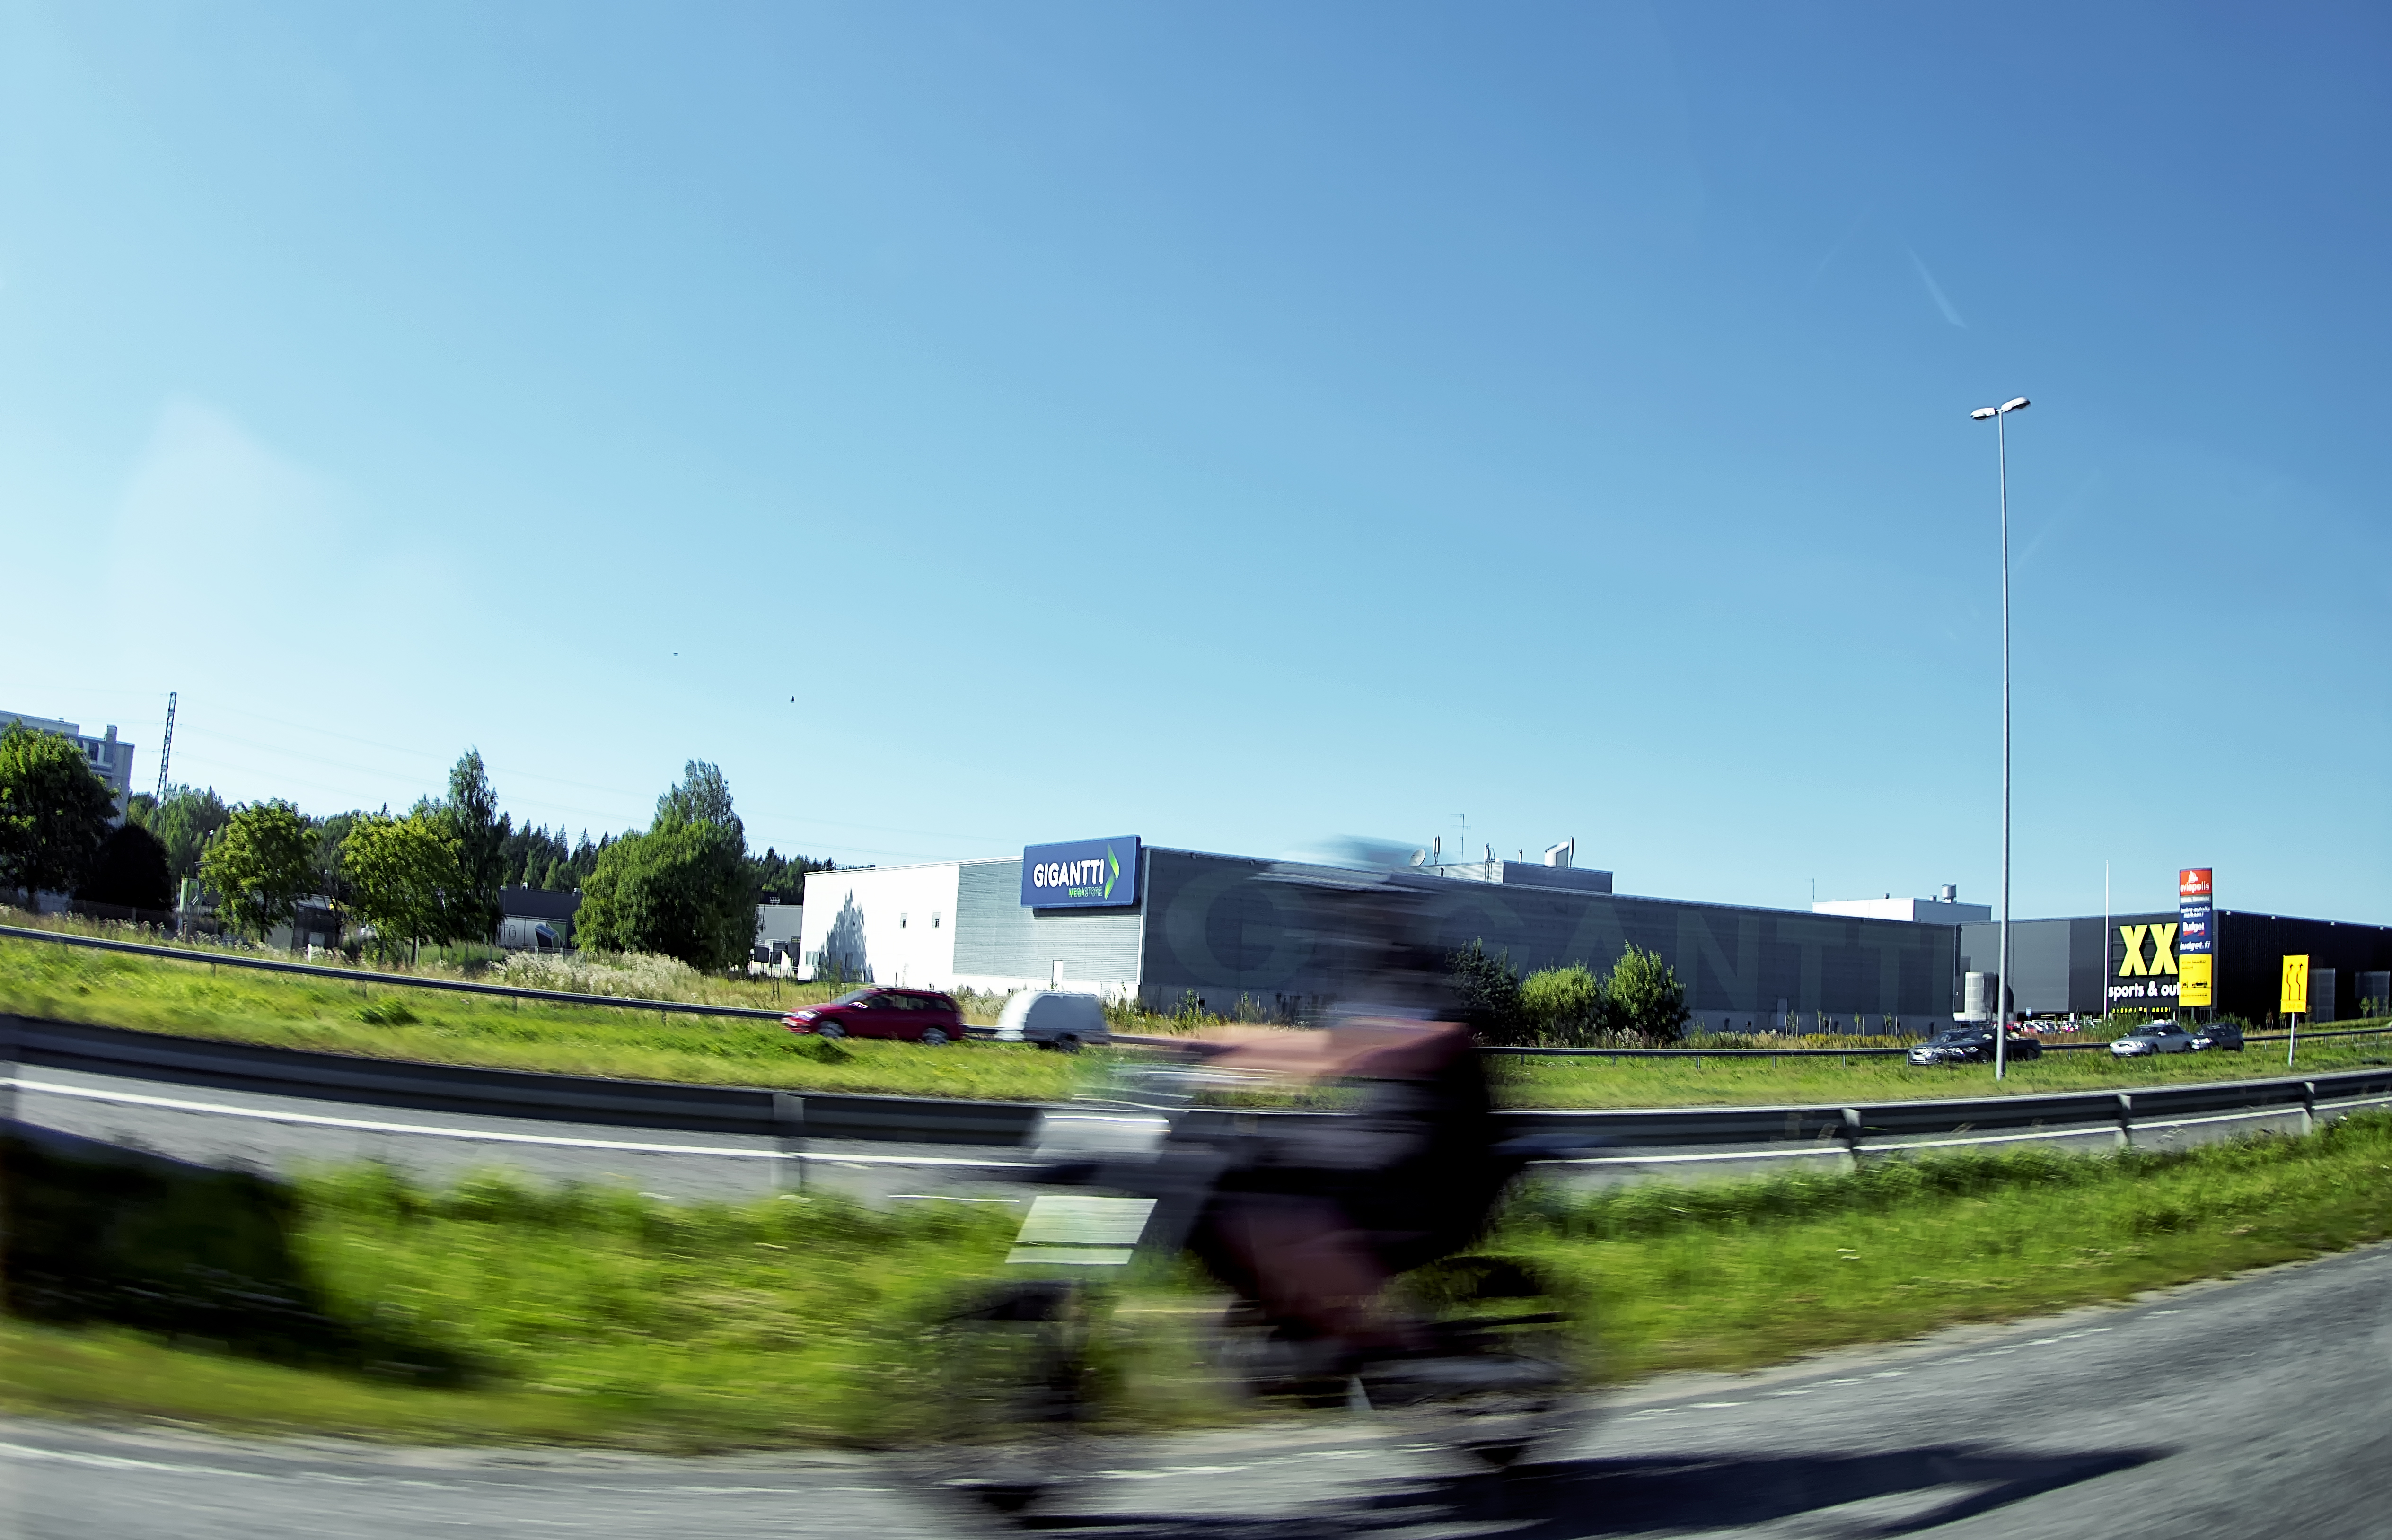
sky, road, car, window, highway, driving, bike, motorcycle, motorbike, lane, waterway, buildings, infrastructure, cars, xxl, finland, stores, biker, motorway, vantaa, gigantti, tammisto, controlled access highway